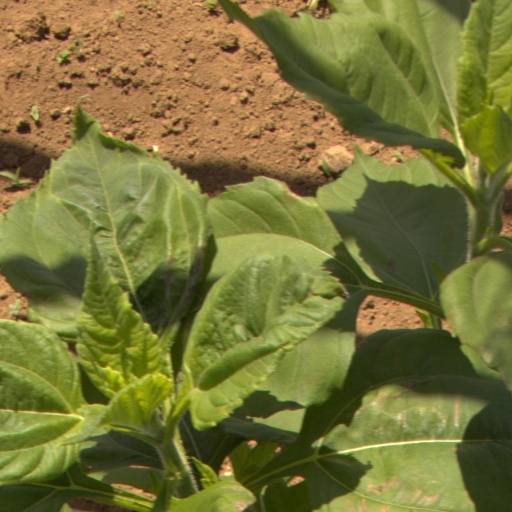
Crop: Jerusalem artichoke